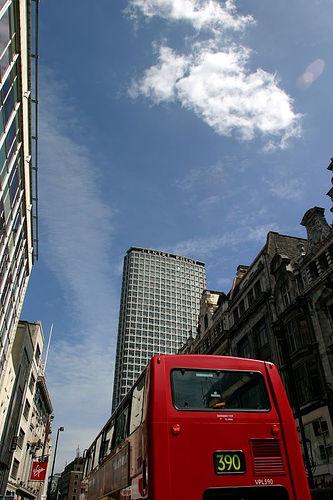
Weather: sun or clear